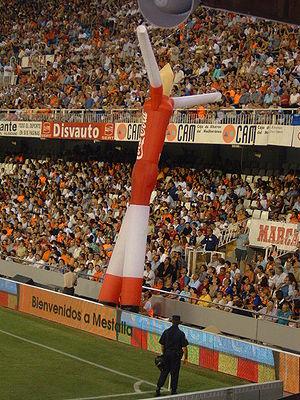
Photo personnelle du stade Mestalla à Valence en Espagne.
Le Valence Club de Fútbol est un club de football espagnol fondé le 18 mars 1919 et basé à Valence.
Mestalla est un stade de football qui accueille les matchs du Valence CF depuis 1923. Il doit son nom au canal d'irrigation qui passe en dessous du stade et qui sert à arroser les champs de la ville.